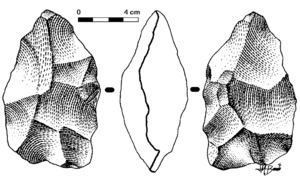
Biface acheuléen, originaire d'un gisement de surface de la province de Salamanque (Espagne), dans la vallée de la rivière Yeltes, affluent du Duero.